Java War

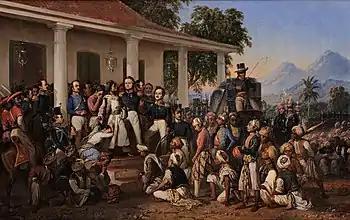
"The Arrest of Pangeran Diponegoro", 1857 painting by Raden Saleh

Prince Diponegoro (born 1785) was the eldest son of Hamengkubuwono III. Through his mother, he claimed ancestry from the Wali Songo, early apostles of Islam in Java. In 1805, he made a pilgrimage to the southern coast of Java. He wrote that he received visions there from Sunan Kalijaga and Ratu Kidul. He also wrote of warnings of the destruction of Yogyakarta and ruin for Java. Shortly prior to the British sack of Yogyakarta, he was offered the position of crown prince under his father, but he refused the offer, passing the position on to his child younger brother. Likely, he had been offered the position due to the aid he provided to the British. Hamengkubuwono III would die in 1814, and with his successor still being a boy, a regency was installed with Paku Alam I as regent.